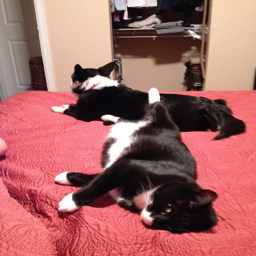
A black and white cat laying next to a black and white dog.
Two cats lying stretched out on a bed.
a cat and a dog laying in a bed near one another
A scene with different things in the room.

Two cats sleeping on a bed, with a red sheet.